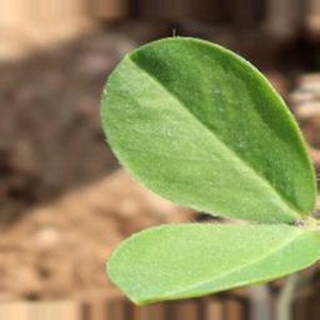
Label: healthy_groundnut